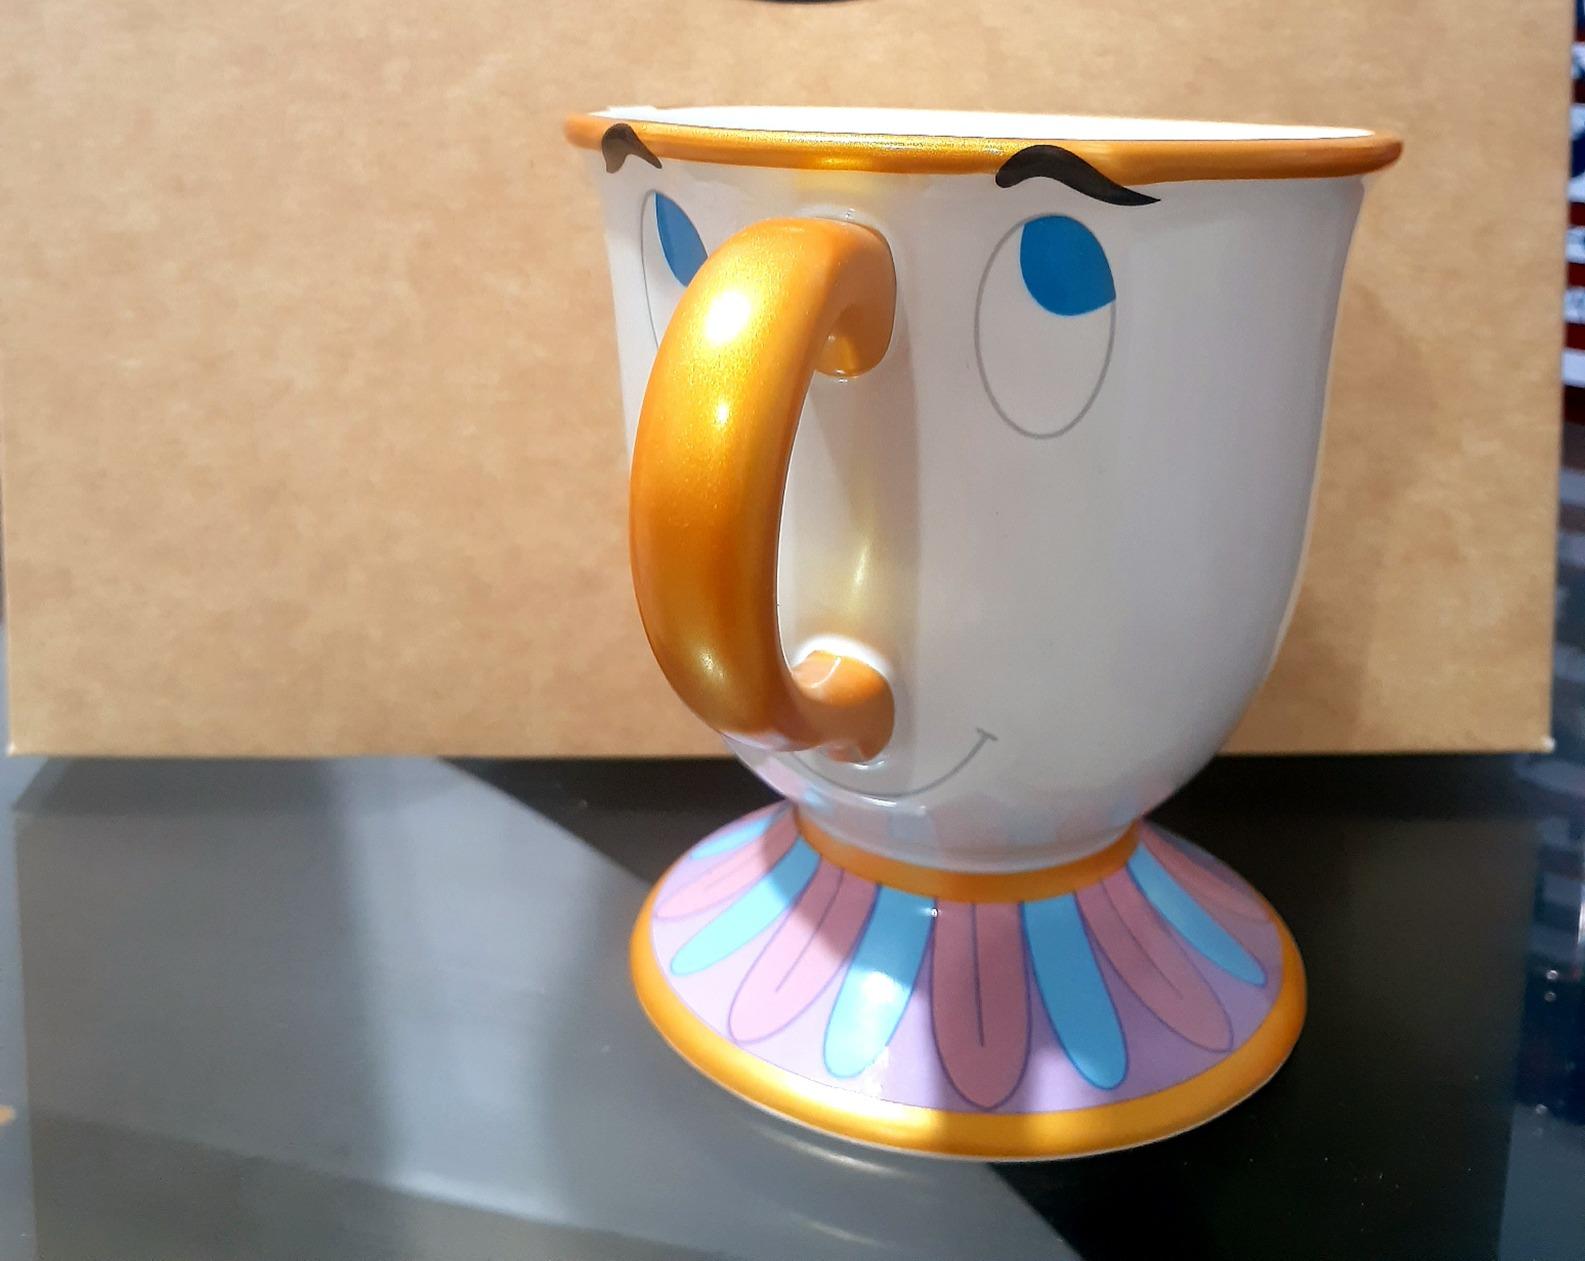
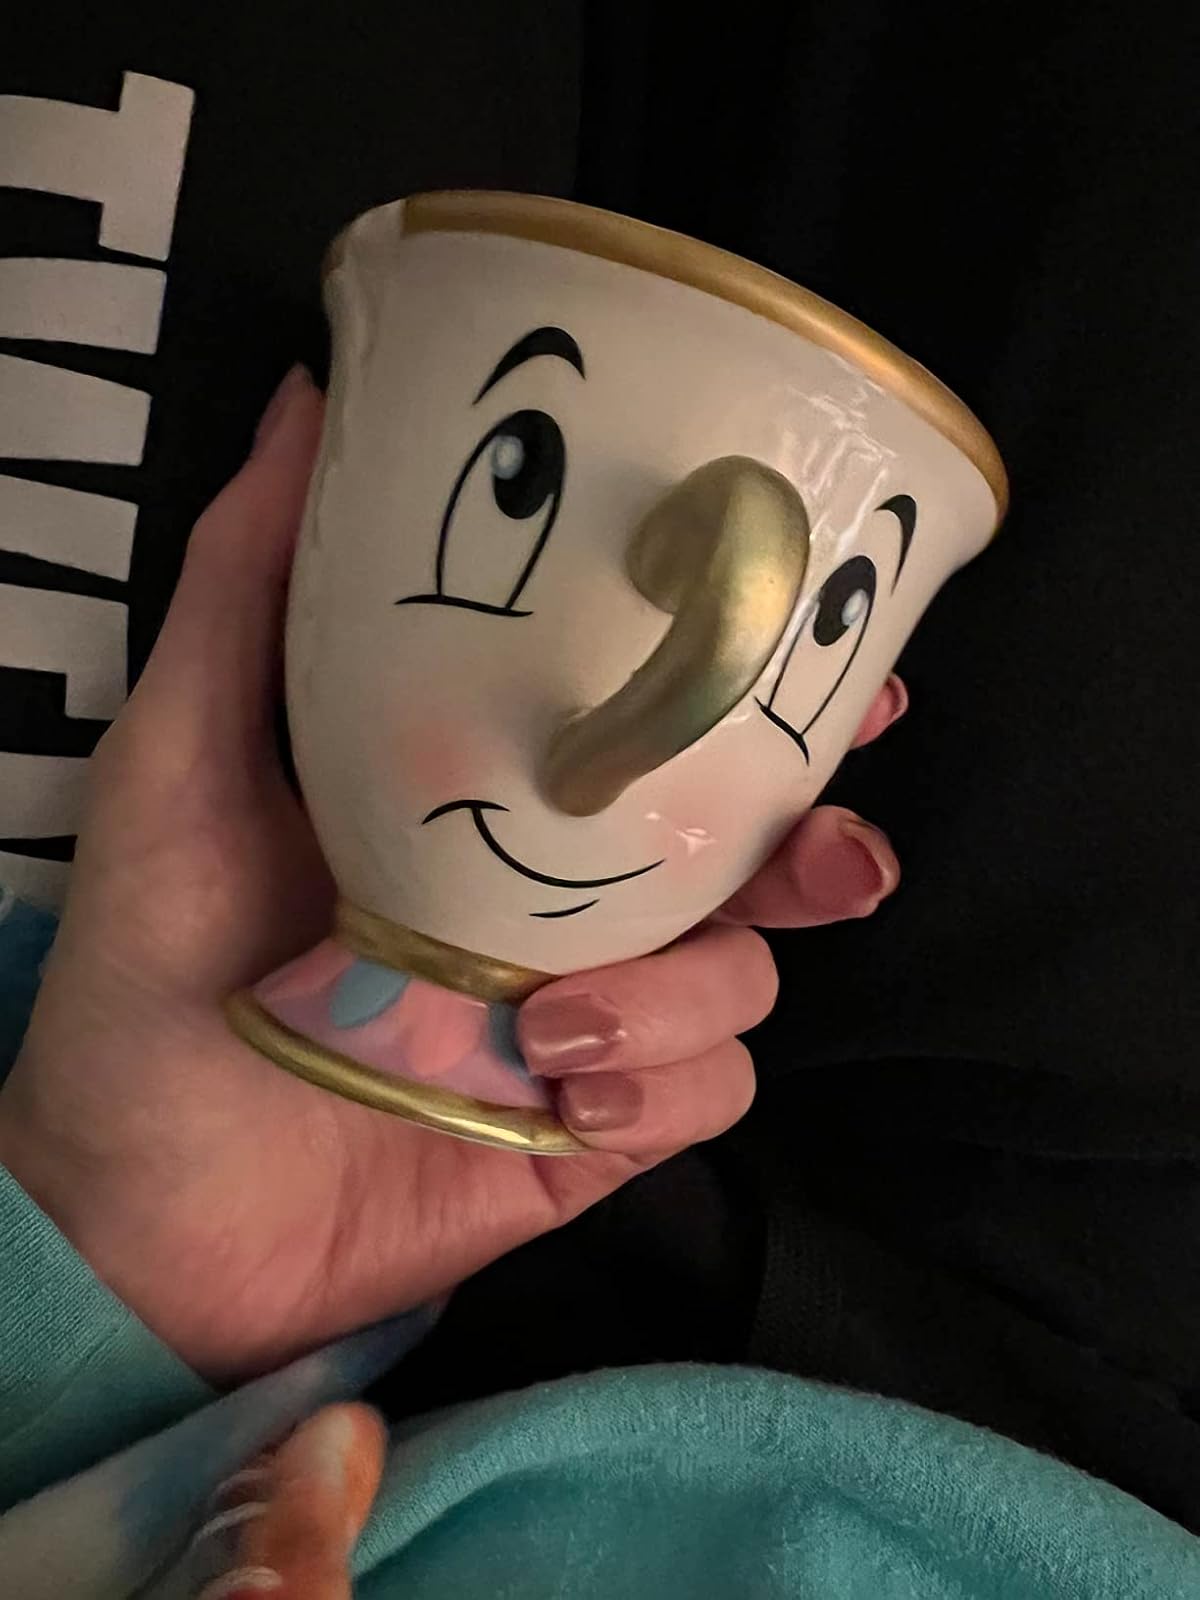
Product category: items_mug
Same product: no